Sunshine City, Tokyo

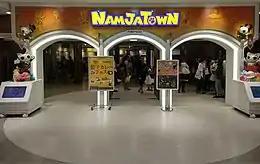
Namco Namja Town entrance

Namco Namja Town (ナムコナンジャータウン lit. "Namuko Nanjā Taun") is an indoor theme park in the second floor of the Sunshine City shopping complex. The park was opened in 1996 by Namco, a Japanese company best known for producing video games, although the park itself does not completely focus on those games. Instead, it features themed dining, carnival-style games, a haunted house, and a line of character mascots exclusive to the park. Various promotions related to video games exist as well, often on a rotating basis. Namco developed two games based on the park; the first of which, "Nakavu no Daiboken: My Favorite Namja Town", was released in 2000 for the PlayStation in Japan only, while a second game, simply titled Namja Town, was released for iOS in the early 2010s.